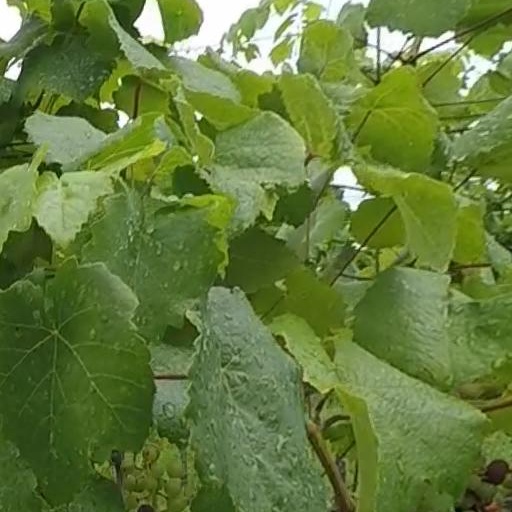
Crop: grape